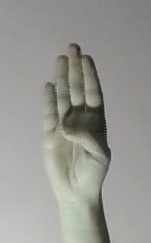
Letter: kaaf